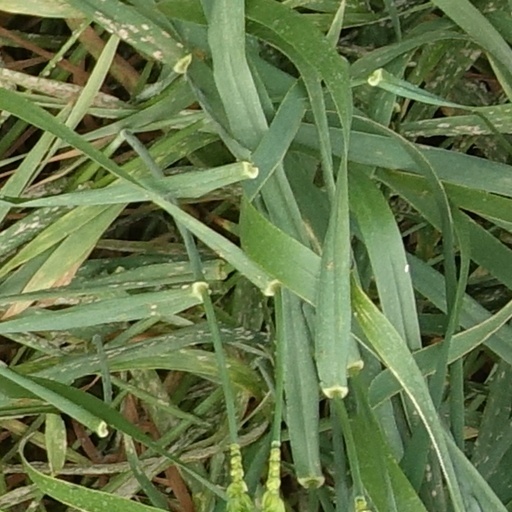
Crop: wheat